Weidendammer Bridge

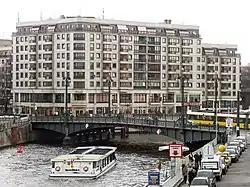
Weidendammer Bridge in 2006

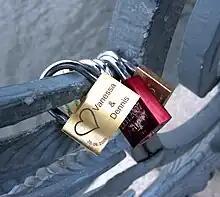
Padlocks engraved with the names of lovers, locked onto the wrought-iron railings of the Weidendammer bridge

The Weidendammer Bridge is a bridge where the Friedrichstraße crosses the Spree river in the central Mitte district of Berlin, Germany. It is notable for its ornate wrought iron railings, lanterns, and Imperial eagles.